Géza Szávai

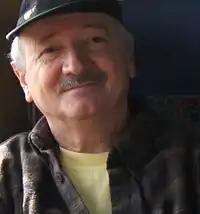
Géza Szávai

Szávai was born in 1950 in Szeklerland. (Szeklerland is inhabited by Hungarians and is a specific, autonomous part of the Transylvania, cradle of the history and culture of several nations – Romanians, Germans etc. –, now belonging to Romania.) Having taken a university degree, he taught for a short period of time, then worked as a journalist and editor. He has been living in Budapest since 1988. In 1994 he founded the PONT Publishing House, which publishes books (and periodicals) in several languages. He started an international program called CONFLUX (the opposite of conflict) together with his friends living in Europe and overseas. He writes prose and essays. His most known book, the "Szekler Jerusalem" is an exciting “essay-novel” containing historical documents, reflections, memoirs and personal confessions, presenting the tragic story of Hungarian Sabbatarians or “spiritual Jews”.